Question: What color is the truck nearest the camera?
Tambaya: Menene launin babbar motar da take kusa da kamera?
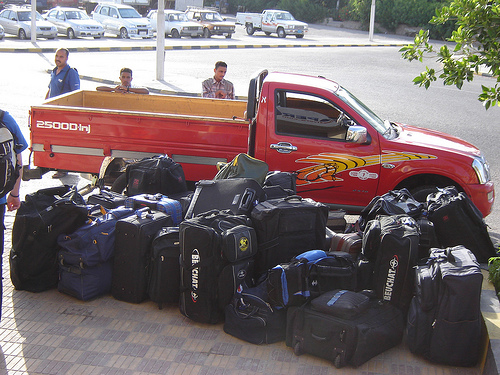
Answer: Red.
Amsa: Ja.